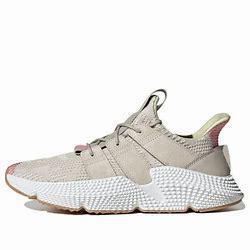
Brand: adidas
Model: originals Adidas Originals Prophere